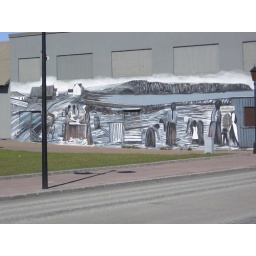
Mural on the wall of a building in Keflavik.